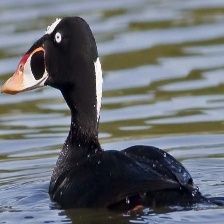
Species: SURF SCOTER
Scientific name: MELANITTA PERSPICILLATA
ImageNet parent category: drake